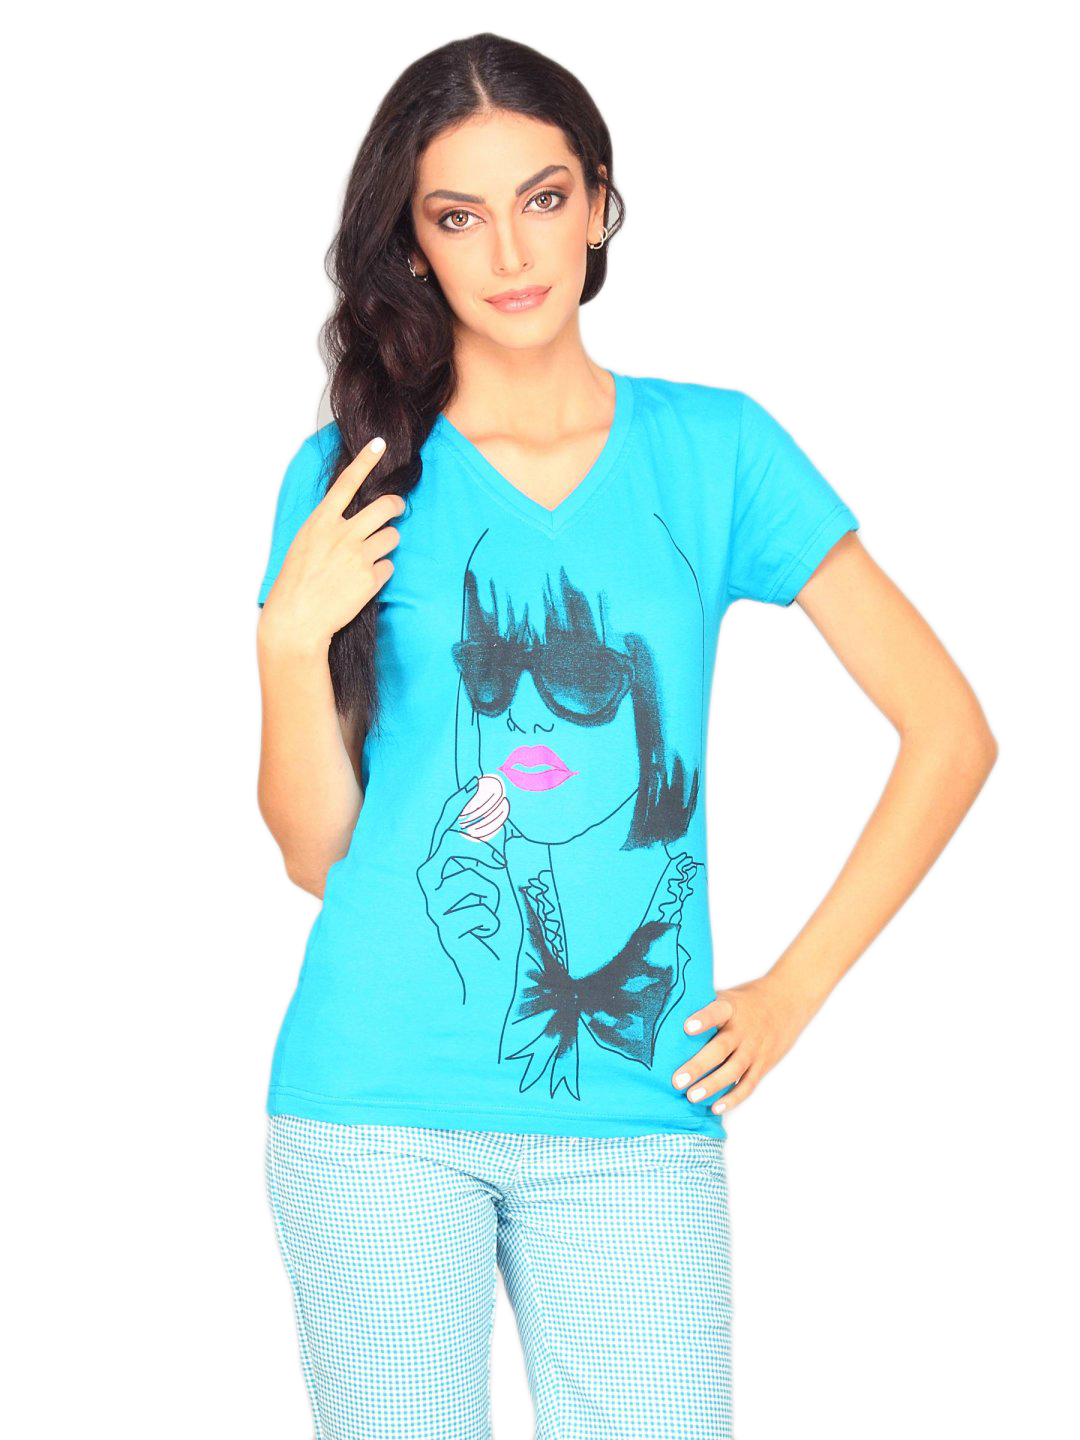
Jealous 21 Women V Neck Blue Graphic Top
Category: Apparel / Topwear / Tops
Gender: Women
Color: Blue
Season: Summer 2011
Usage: Casual